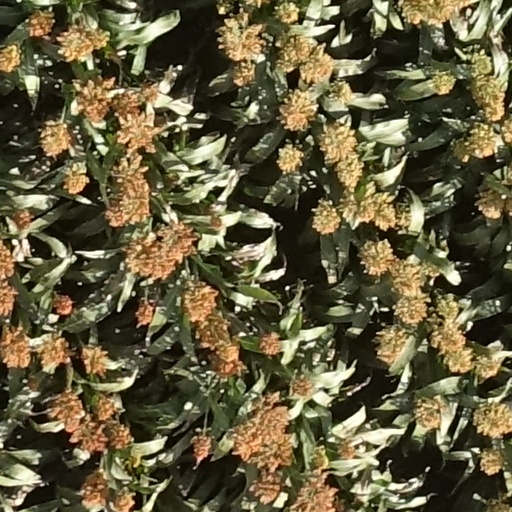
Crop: sorghum